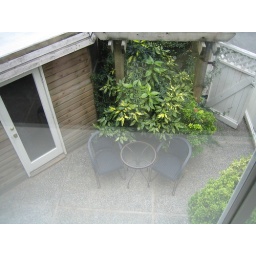
This is the view to our downstairs patio from the second floor bay window in our room.